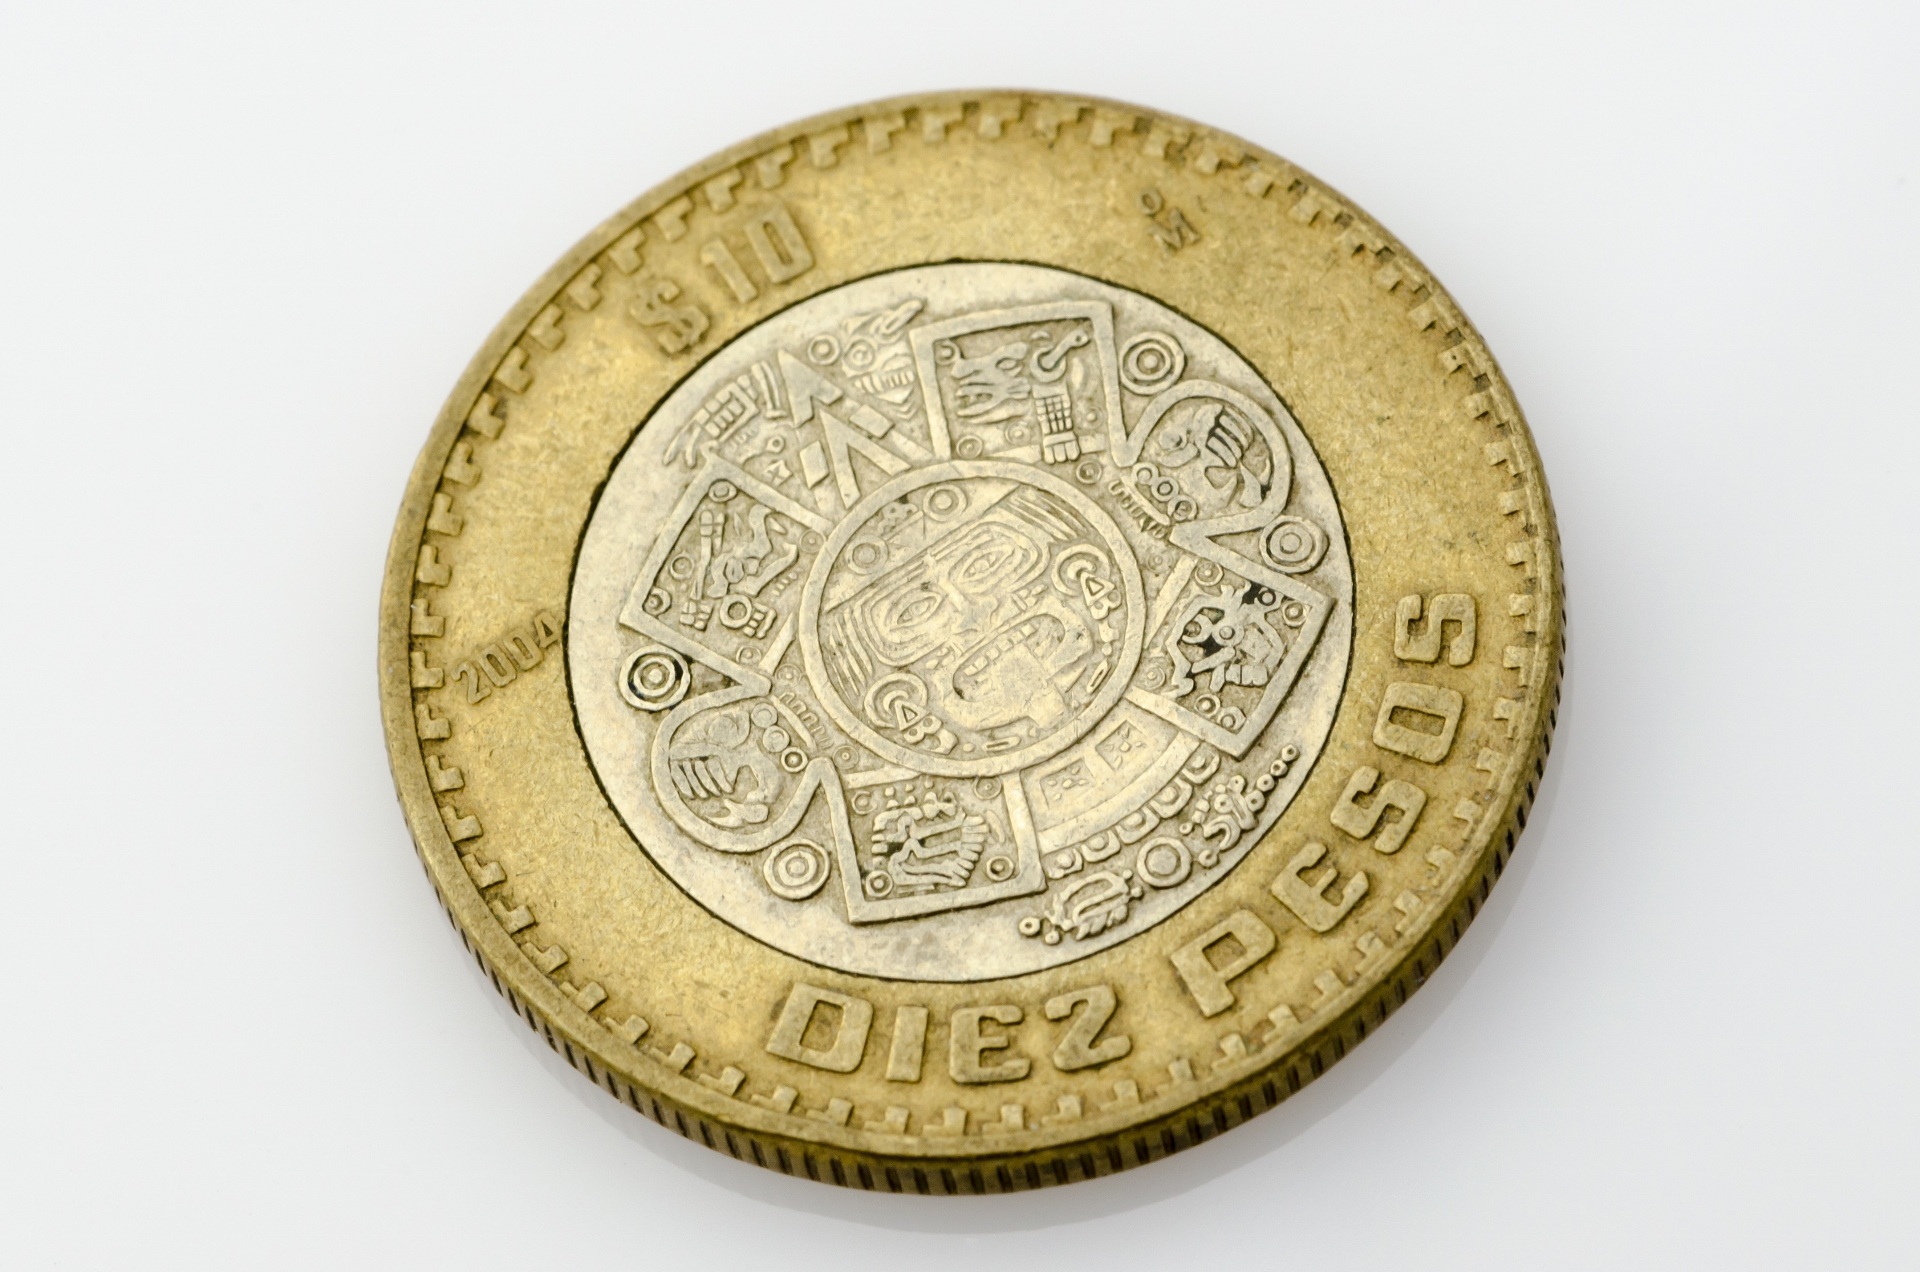
metal, money, cash, brass, mexico, currency, coin, dollar, shiny, ten, economy, mexican, pesos, white background, peso